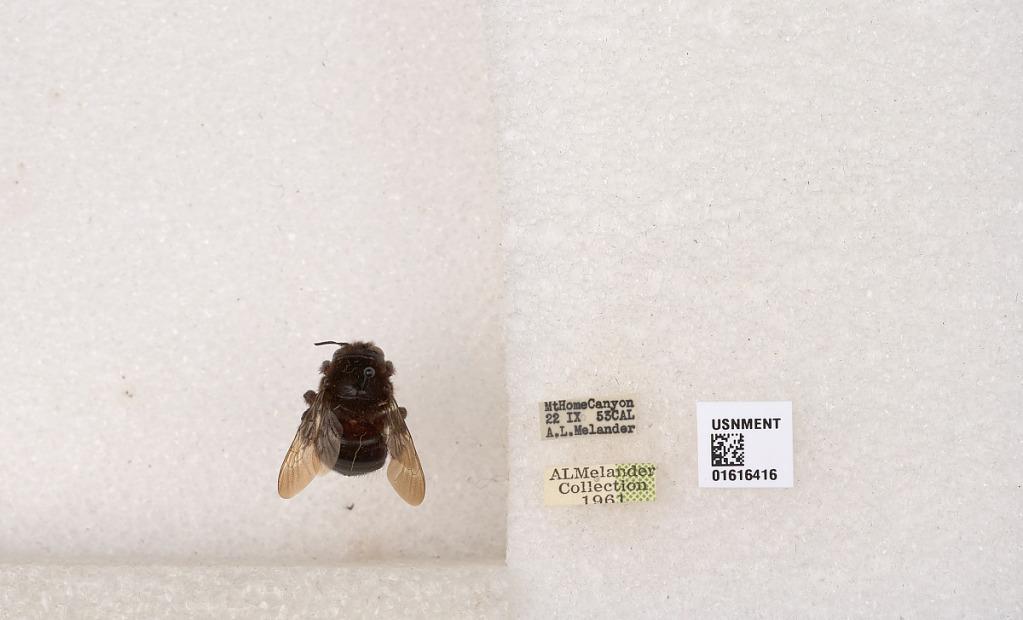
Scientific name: Xylocopa (Notoxylocopa) tabaniformis orpifex Smith
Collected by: A. Melander
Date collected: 1953-9-22
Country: United States
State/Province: California
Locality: Mountain Home Canyon